Packaging waste

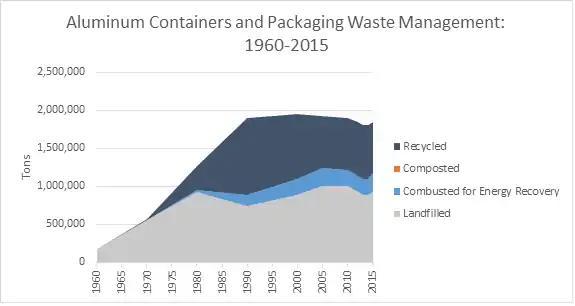
From 1960 to 2015, this graph represents the total number of tons of aluminum containers generated, recycled, composted, combusted with energy recovery and landfilled

The production of steel containers and packaging mostly comes in cans and other things like steel barrels. Only about 5 percent of steel use for packaging purposes of the total world of steel consumption which makes it the least amount wasted and the most recycled. It has totaled that 2.2 million tons or 0.9 percent of MSW generated in 2015. While according to the Steel Recycling Institute, an estimate of 1.6 million tons (73 percent) of steel packaging were recycled. Adding on, the steel packaging that were combusted with energy recover was about 5.4 percent and 21.6 percent were land filled.